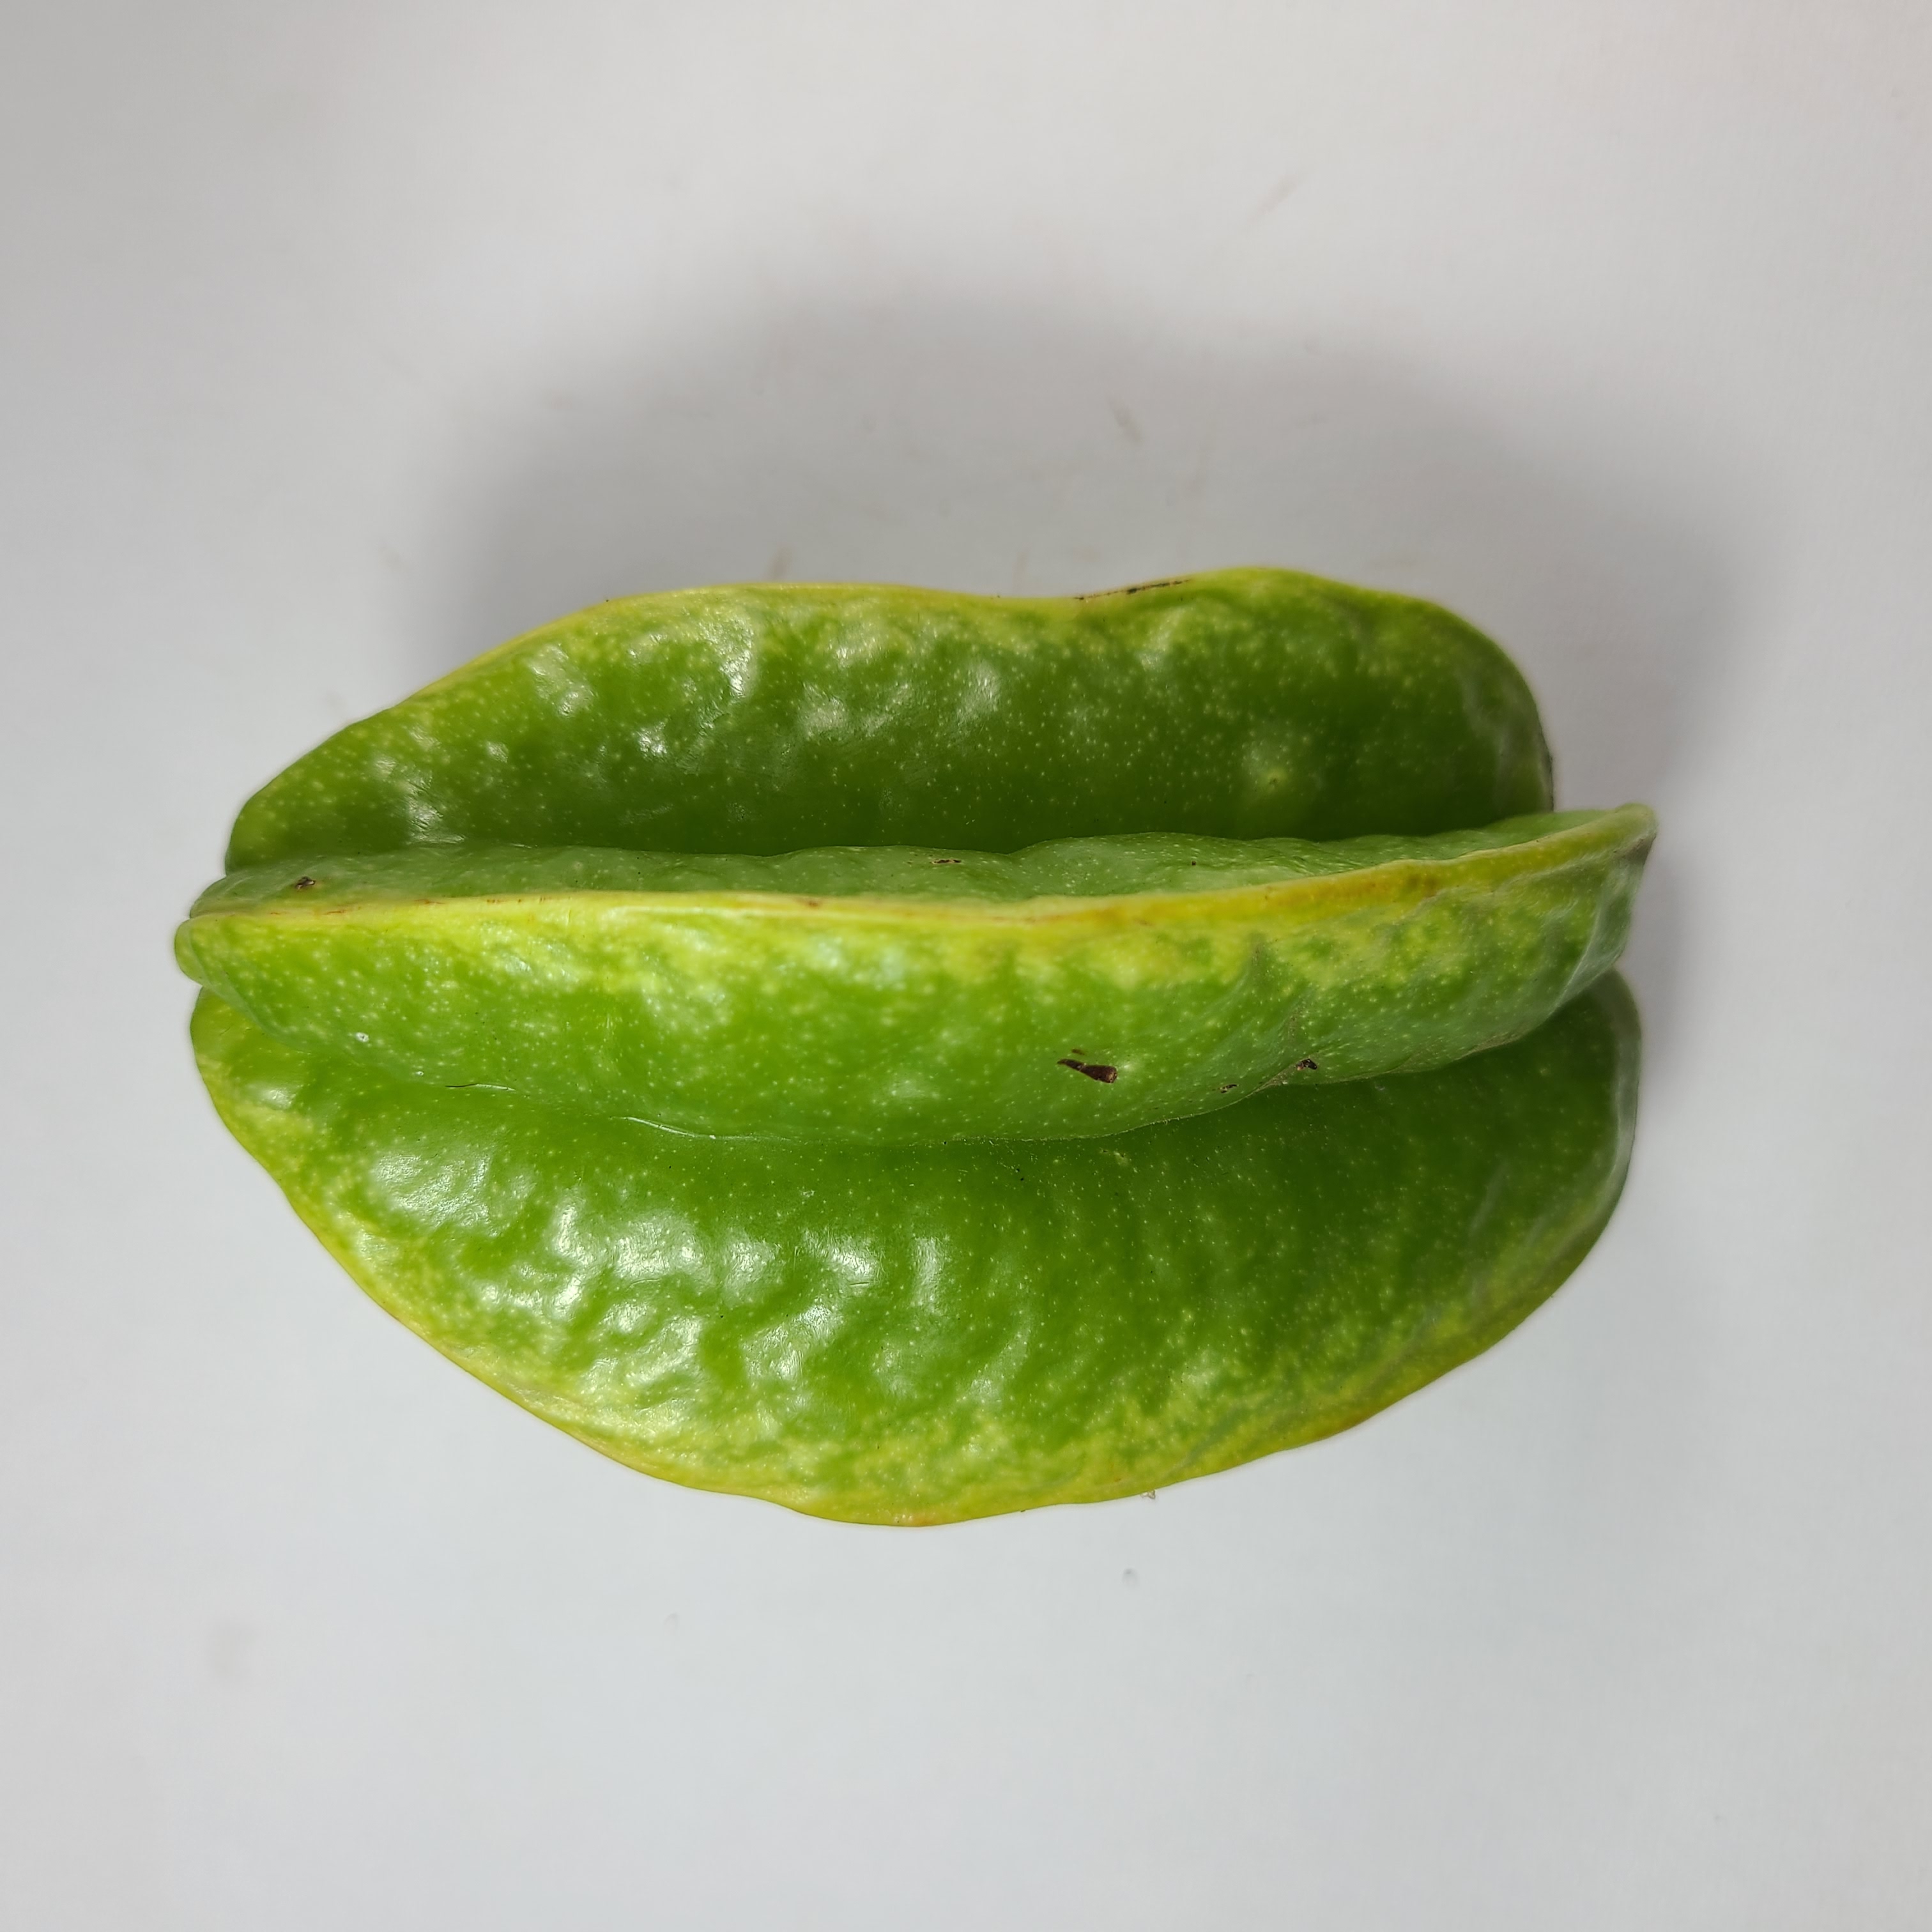
Label: Healthy Fruits